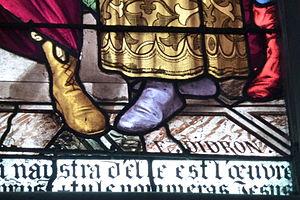
Édouard Amédée Didron, né à Paris le 13 octobre 1836, et mort dans la même ville le 14 avril 1902, est un maître verrier français.